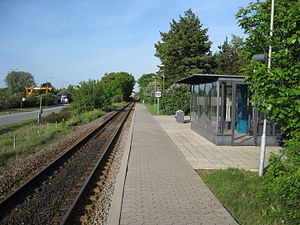
Varde Kaserne Station
Trinbrættet Varde Kaserne
Varde Kaserne Station
Varde Kaserne T er et trinbræt syd for Varde Station i Varde.